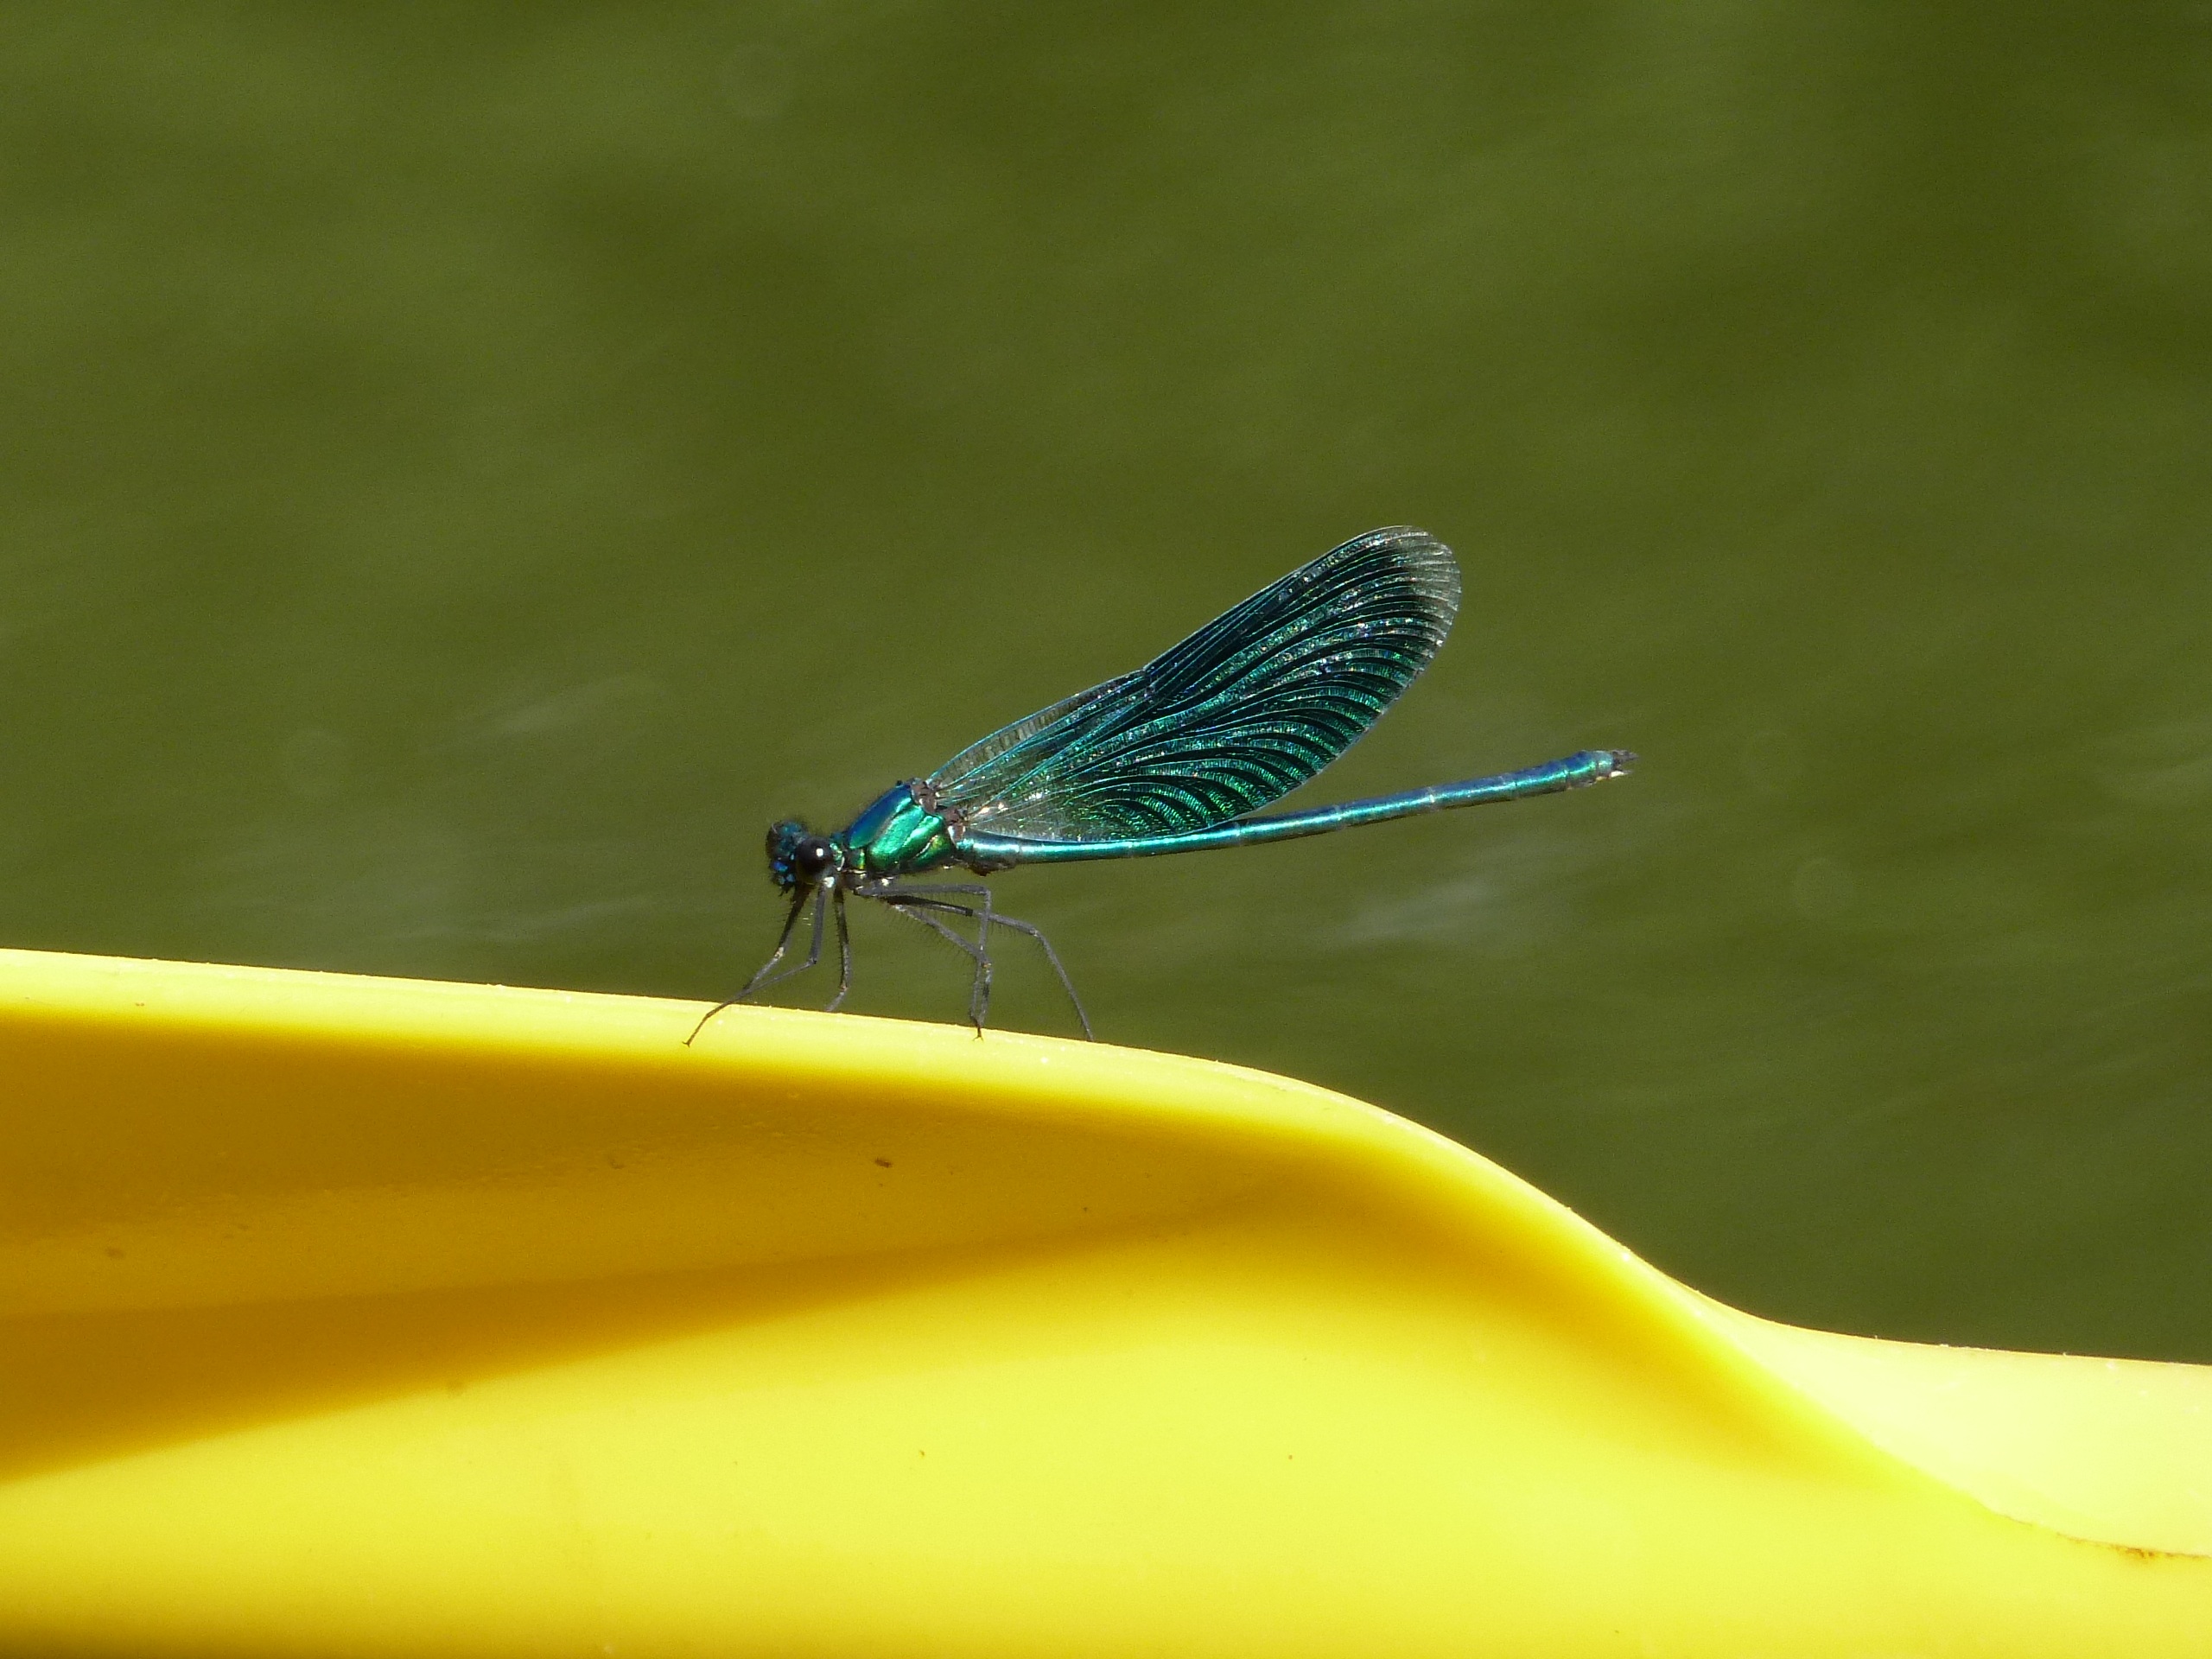
nature, wing, summer, green, insect, blue, yellow, fauna, invertebrate, close up, bright, dragonfly, damselfly, flight insect, macro photography, arthropod, dragonflies and damseflies, lycaenid, net winged insects